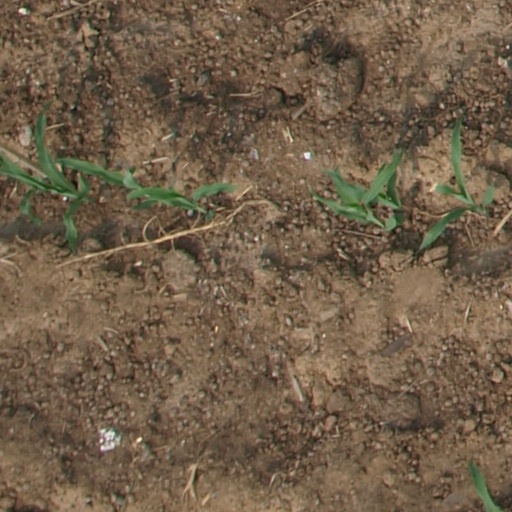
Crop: maize; corn